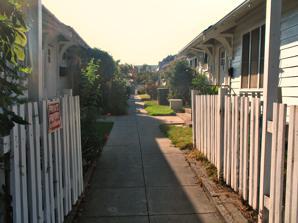
Building: Colonial Court
Country: United States of America
Year built: 1916
United States historic place Colonial Court U.S. National Register of Historic Places Show map of the Los Angeles metropolitan area Show map of California Show map of the United States Location 291-301 N. Garfield Ave., Pasadena, California Coordinates 34°9′4″N 118°8′39″W / 34.15111°N 118.14417°W / 34.15111; -118.14417 Area 0.2 acres (0.081 ha) Built 1916 ( 1916 ) Architect Bennett, Cyril Architectural style Colonial Revival, Bungalow/craftsman MPS Bungalow Courts of Pasadena TR NRHP reference No. 83001185 Added to NRHP July 11, 1983 Colonial Court is a bungalow court located at 291–301 N. Garfield Ave. in Pasadena , California . The court consists of six houses arranged around a narrow courtyard. The houses are designed in the Colonial Revival style and feature clapboard siding and jerkinhead roofs . Built in 1916, the homes were designed by architect Cyril Bennett. The court was added to the National Register of Historic Places on July 11, 1983. References